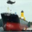
Label: ship